Oh Land

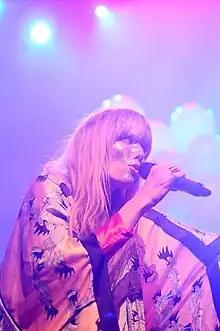
Oh Land performing in Music Box, Los Angeles, in 2011

Oh Land's debut album, "Fauna", was released in her native Denmark on 10 November 2008 by Danish independent label Fake Diamond Records. For her eponymous follow-up album, she worked with producers Dan Carey, Dave McCracken and Lester Mendez. The album was released on 14 March 2011 and peaked at number five on the Danish Albums Chart. It also served as her debut in the United States, where it was released on 15 March 2011 by Epic Records, reaching number 184 on the "Billboard" 200 chart. An EP with the same name was previously released on 19 October 2010, containing four tracks from the full-length album. On 7 April 2011, she was given the Brink of Fame: Music Artist award at the 2011 NewNowNext Awards.